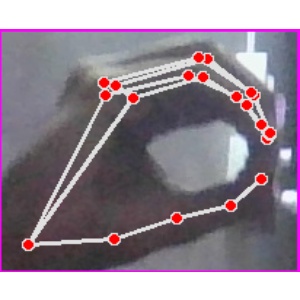
अक्षर: ठ